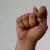
The image shows a hand gesture representing the letter 'T' in Indian Sign Language.